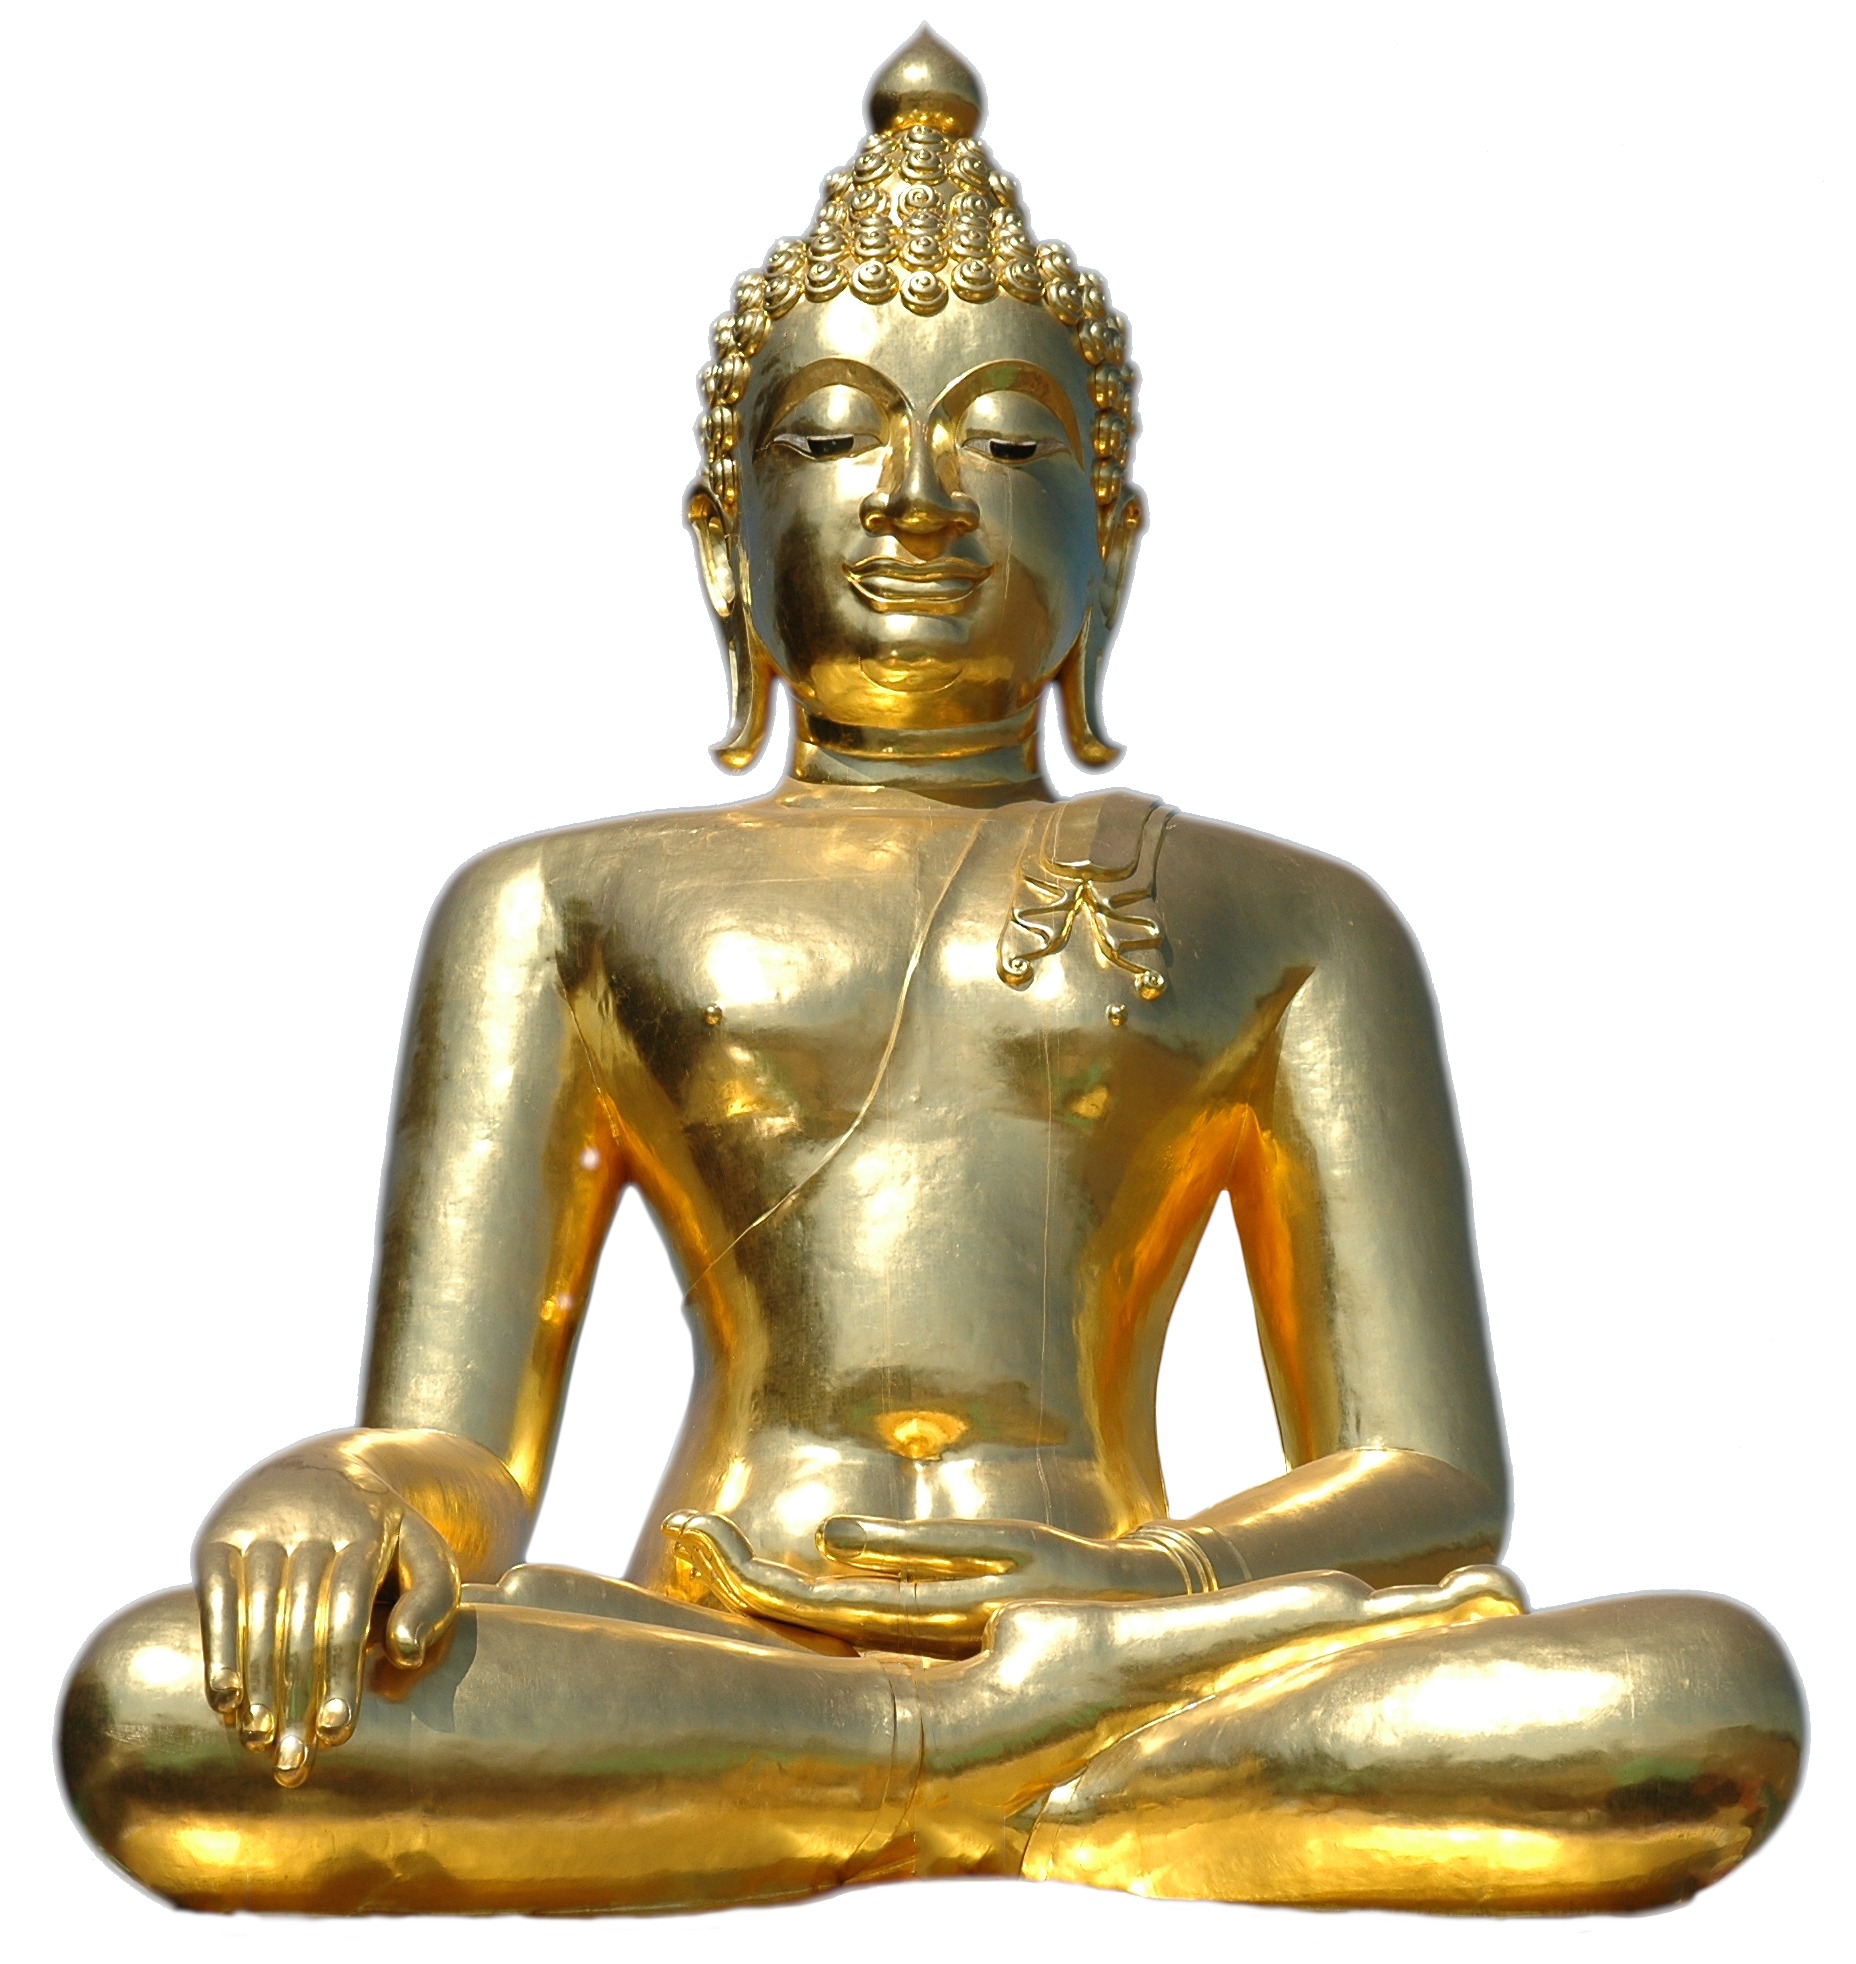
isolated, monument, statue, sitting, metal, material, sculpture, brass, bronze, golden buddha, bronze sculpture, gautama buddha